Athénée Adolphe Max

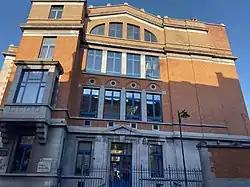

The Athénée Adolphe Max (AAM) is a French-language secondary school in Brussels, Belgium, which is part of the official education network. It is located to the east of the City of Brussels, near the Squares Quarter.